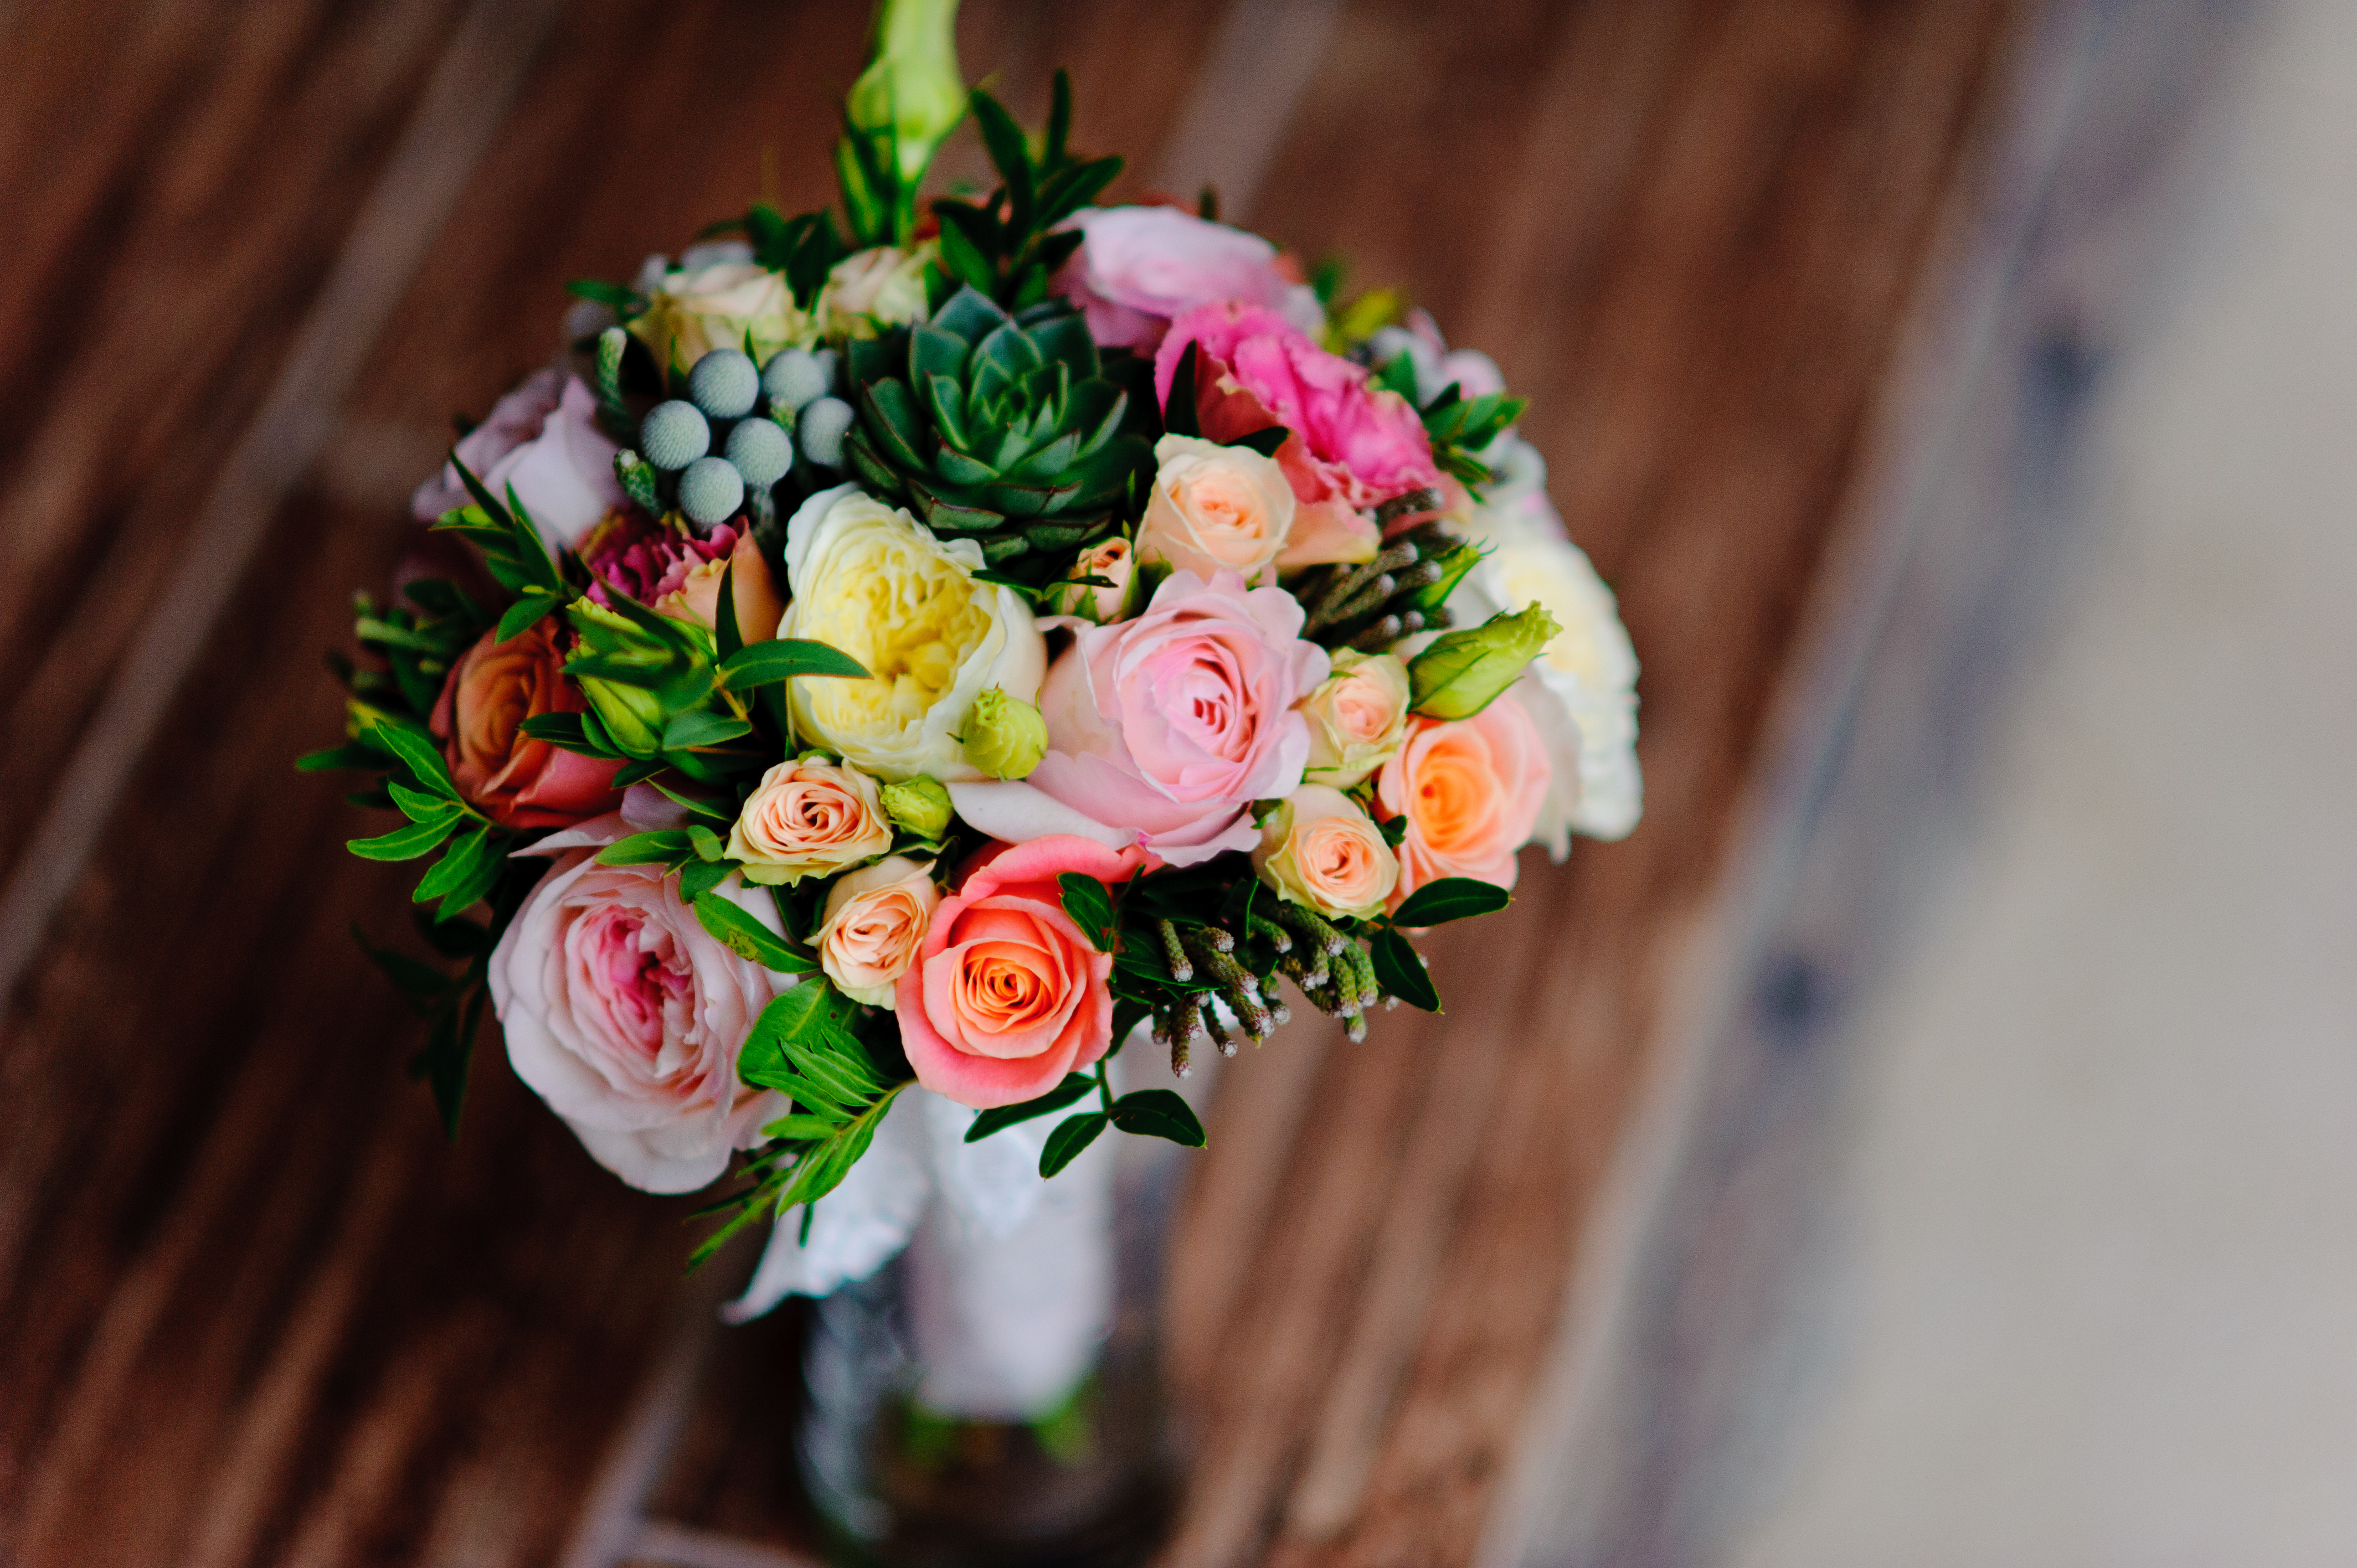
blossom, blur, plant, flower, petal, bloom, celebration, bouquet, decoration, spring, color, autumn, romance, pink, wedding, flora, flower arrangement, flowers, close up, roses, ceremony, petals, colored, floristry, bridal, flower bouquet, cut flowers, floral design, flower arranging